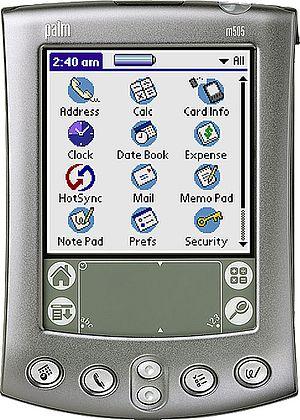
Palm OS est un système d'exploitation embarqué développé initialement par U.S. Robotics Corp., propriétaire de la société Palm Computing, Inc. à partir de 1995, pour des PDA en 1996. L'interface utilisateur graphique de Palm OS est prévue pour être utilisée avec un écran tactile. Il est fourni avec une suite d'applications de base pour gestionnaire d'informations personnelles. Plus tard les versions de cet OS ont été améliorées pour fonctionner sur des Smartphones. Plusieurs autres sociétés ont reçu une licence pour construire des appareils électroniques fonctionnant avec Palm OS. ACCESS est le propriétaire de la version actuelle de la licence et l'a renommé en Garnet OS. En 2007, ACCESS a sorti le successeur de Garnet OS, appelé Access Linux Platform. En 2009, la principale société utilisant la licence de Palm OS, Palm, Inc., informa qu'elle passera de Palm OS à webOS pour ses prochains appareils électroniques.